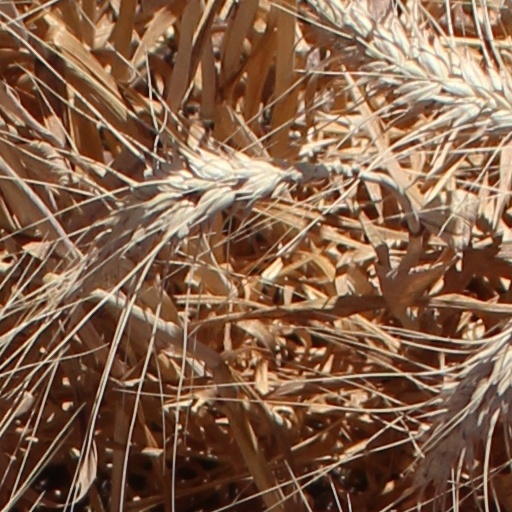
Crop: wheat